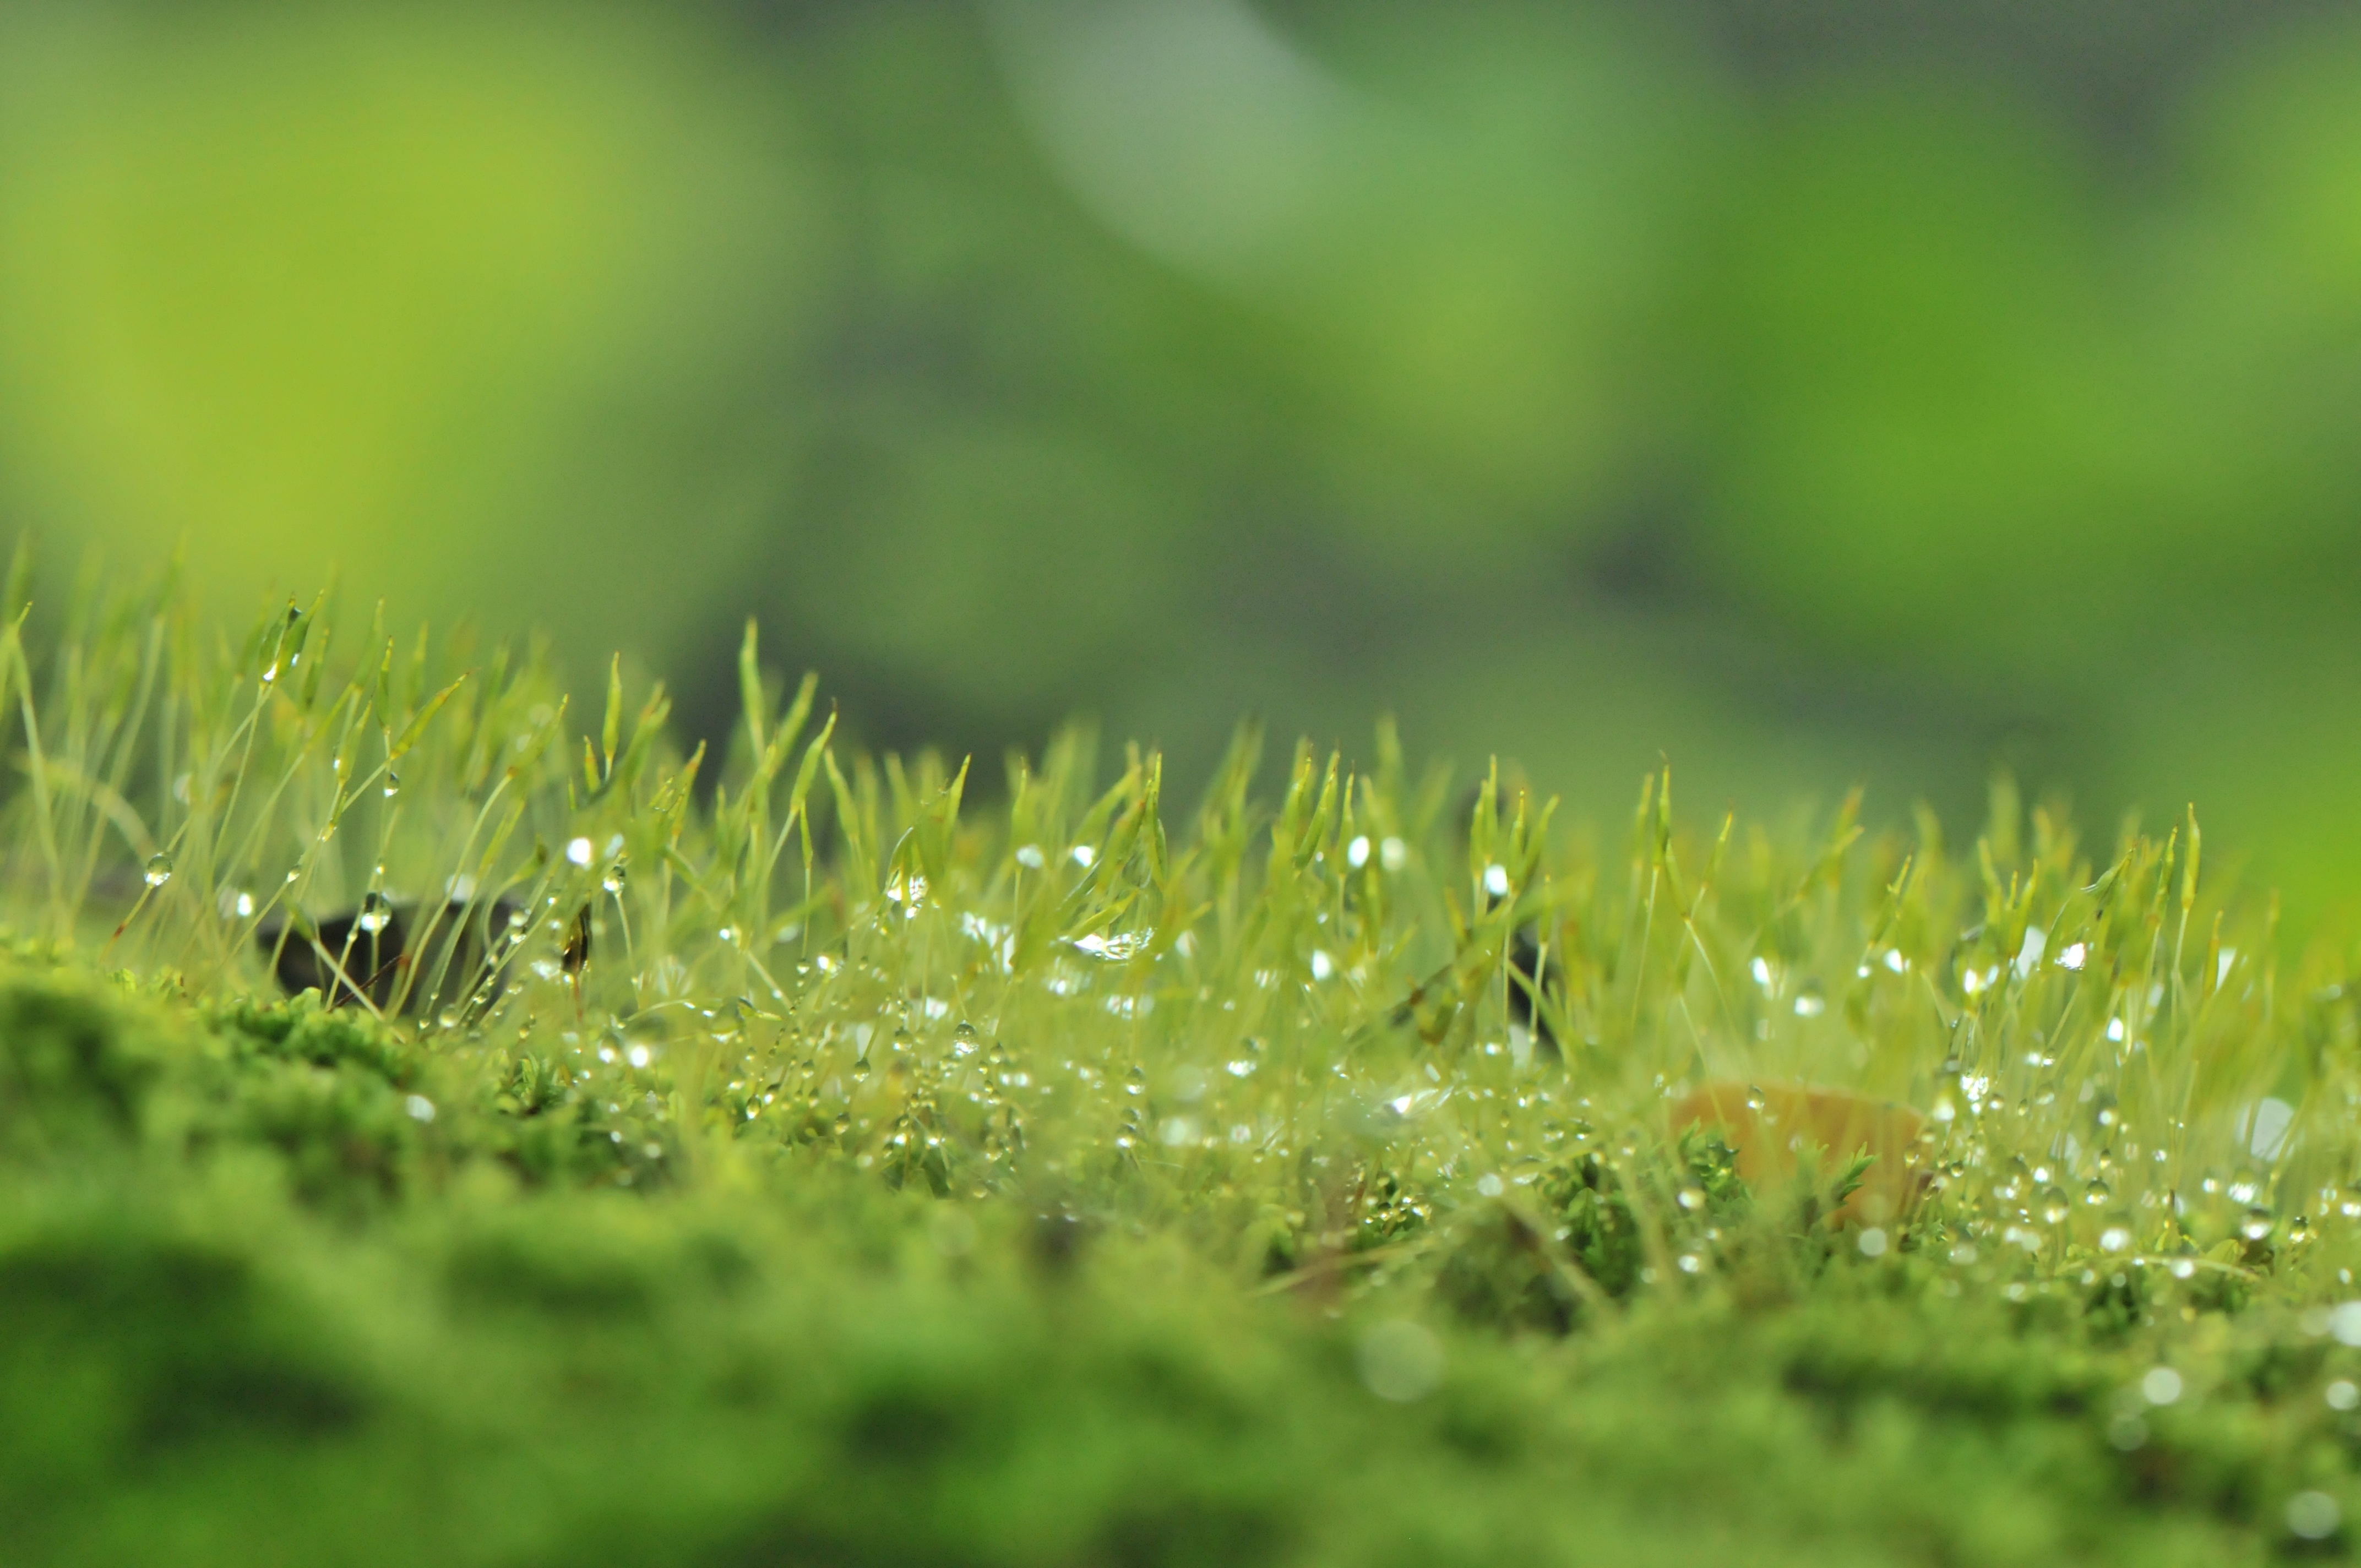
laptop, notebook, computer, man, landscape, tree, nature, grass, branch, person, dew, light, people, plant, sky, girl, woman, hair, technology, white, lawn, photography, meadow, sweet, house, sunlight, leaf, flower, interior, boy, kid, view, old, moody, home, animal, cute, looking, moss, dark, male, social, female, love, surfing, internet, portrait, young, tablet, green, sitting, studio, communication, couple, child, botany, two, black, room, together, lifestyle, leisure, sofa, married, marriage, flora, fauna, smiling, smile, couch, relaxing, close up, cheerful, living, face, family, eyes, grey, indoors, fun, wife, happy, happiness, lovely, grassland, little, media, funny, expression, front, angry, gloomy, adorable, handsome, movie, casual, attractive, wireless, emotion, adult, grumpy, husband, moisture, creamy, comfortable, macro photography, highlander, communicate, using, browsing, grass family, plant stem, land plant